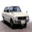
Label: automobile